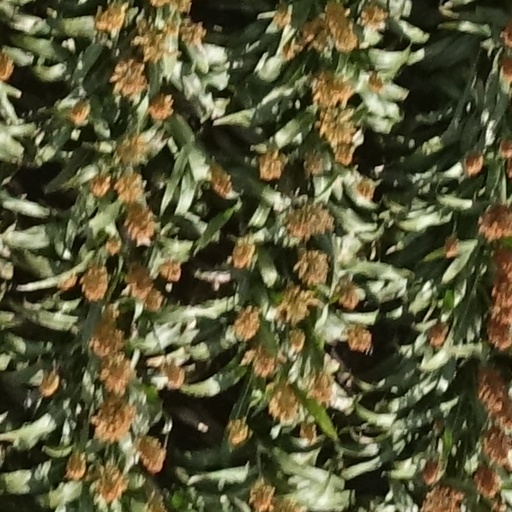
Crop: sorghum